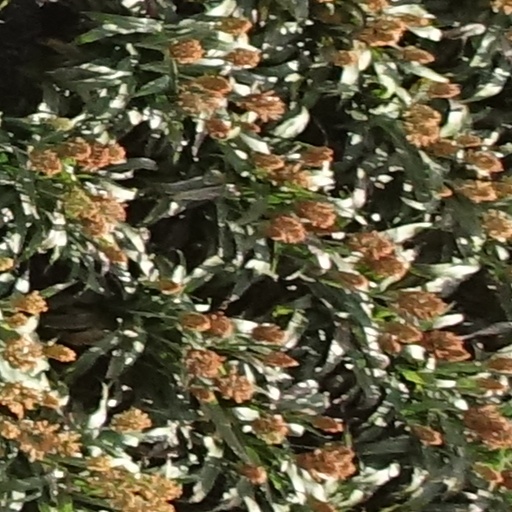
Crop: sorghum